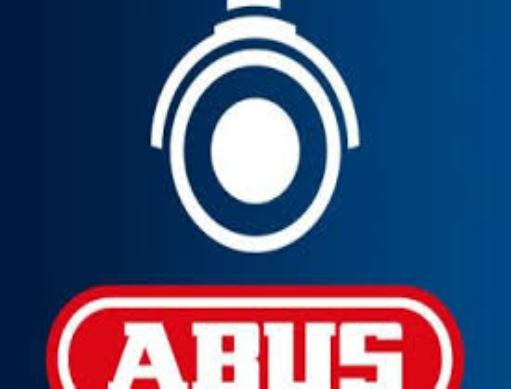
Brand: abus
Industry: Others